Road surface marking

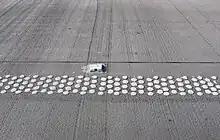
White raised pavement marker near "pea-structure" side-line on highway surface

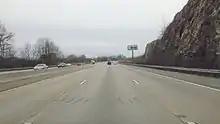
Typical dash marks in the middle of the lane after dowel bar retrofit roadwork

Mechanical devices may be raised or recessed into the road surface, and either reflective or non-reflective. Most are permanent; some are movable.